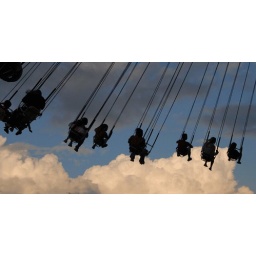
Summer Fun at the fair - flying above the clouds